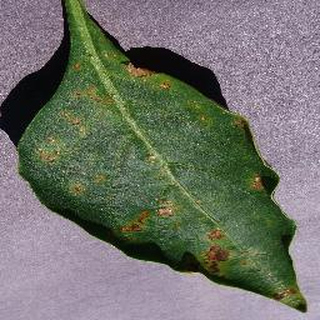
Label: bell_pepper_bacterial_spot